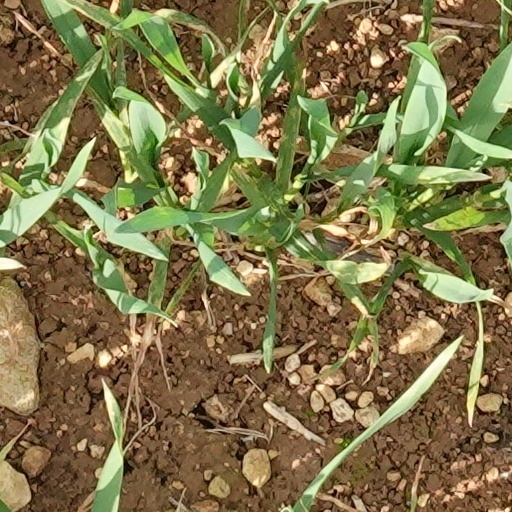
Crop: wheat